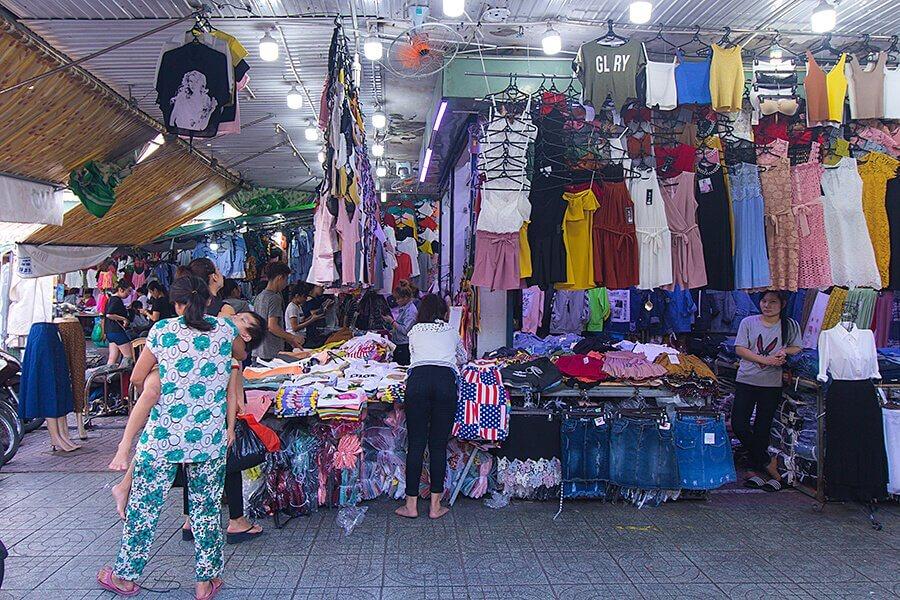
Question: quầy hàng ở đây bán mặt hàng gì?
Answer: bán quần áo nữ